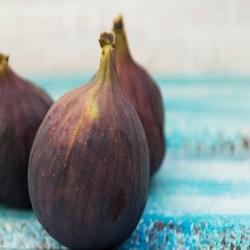
Label: Fig